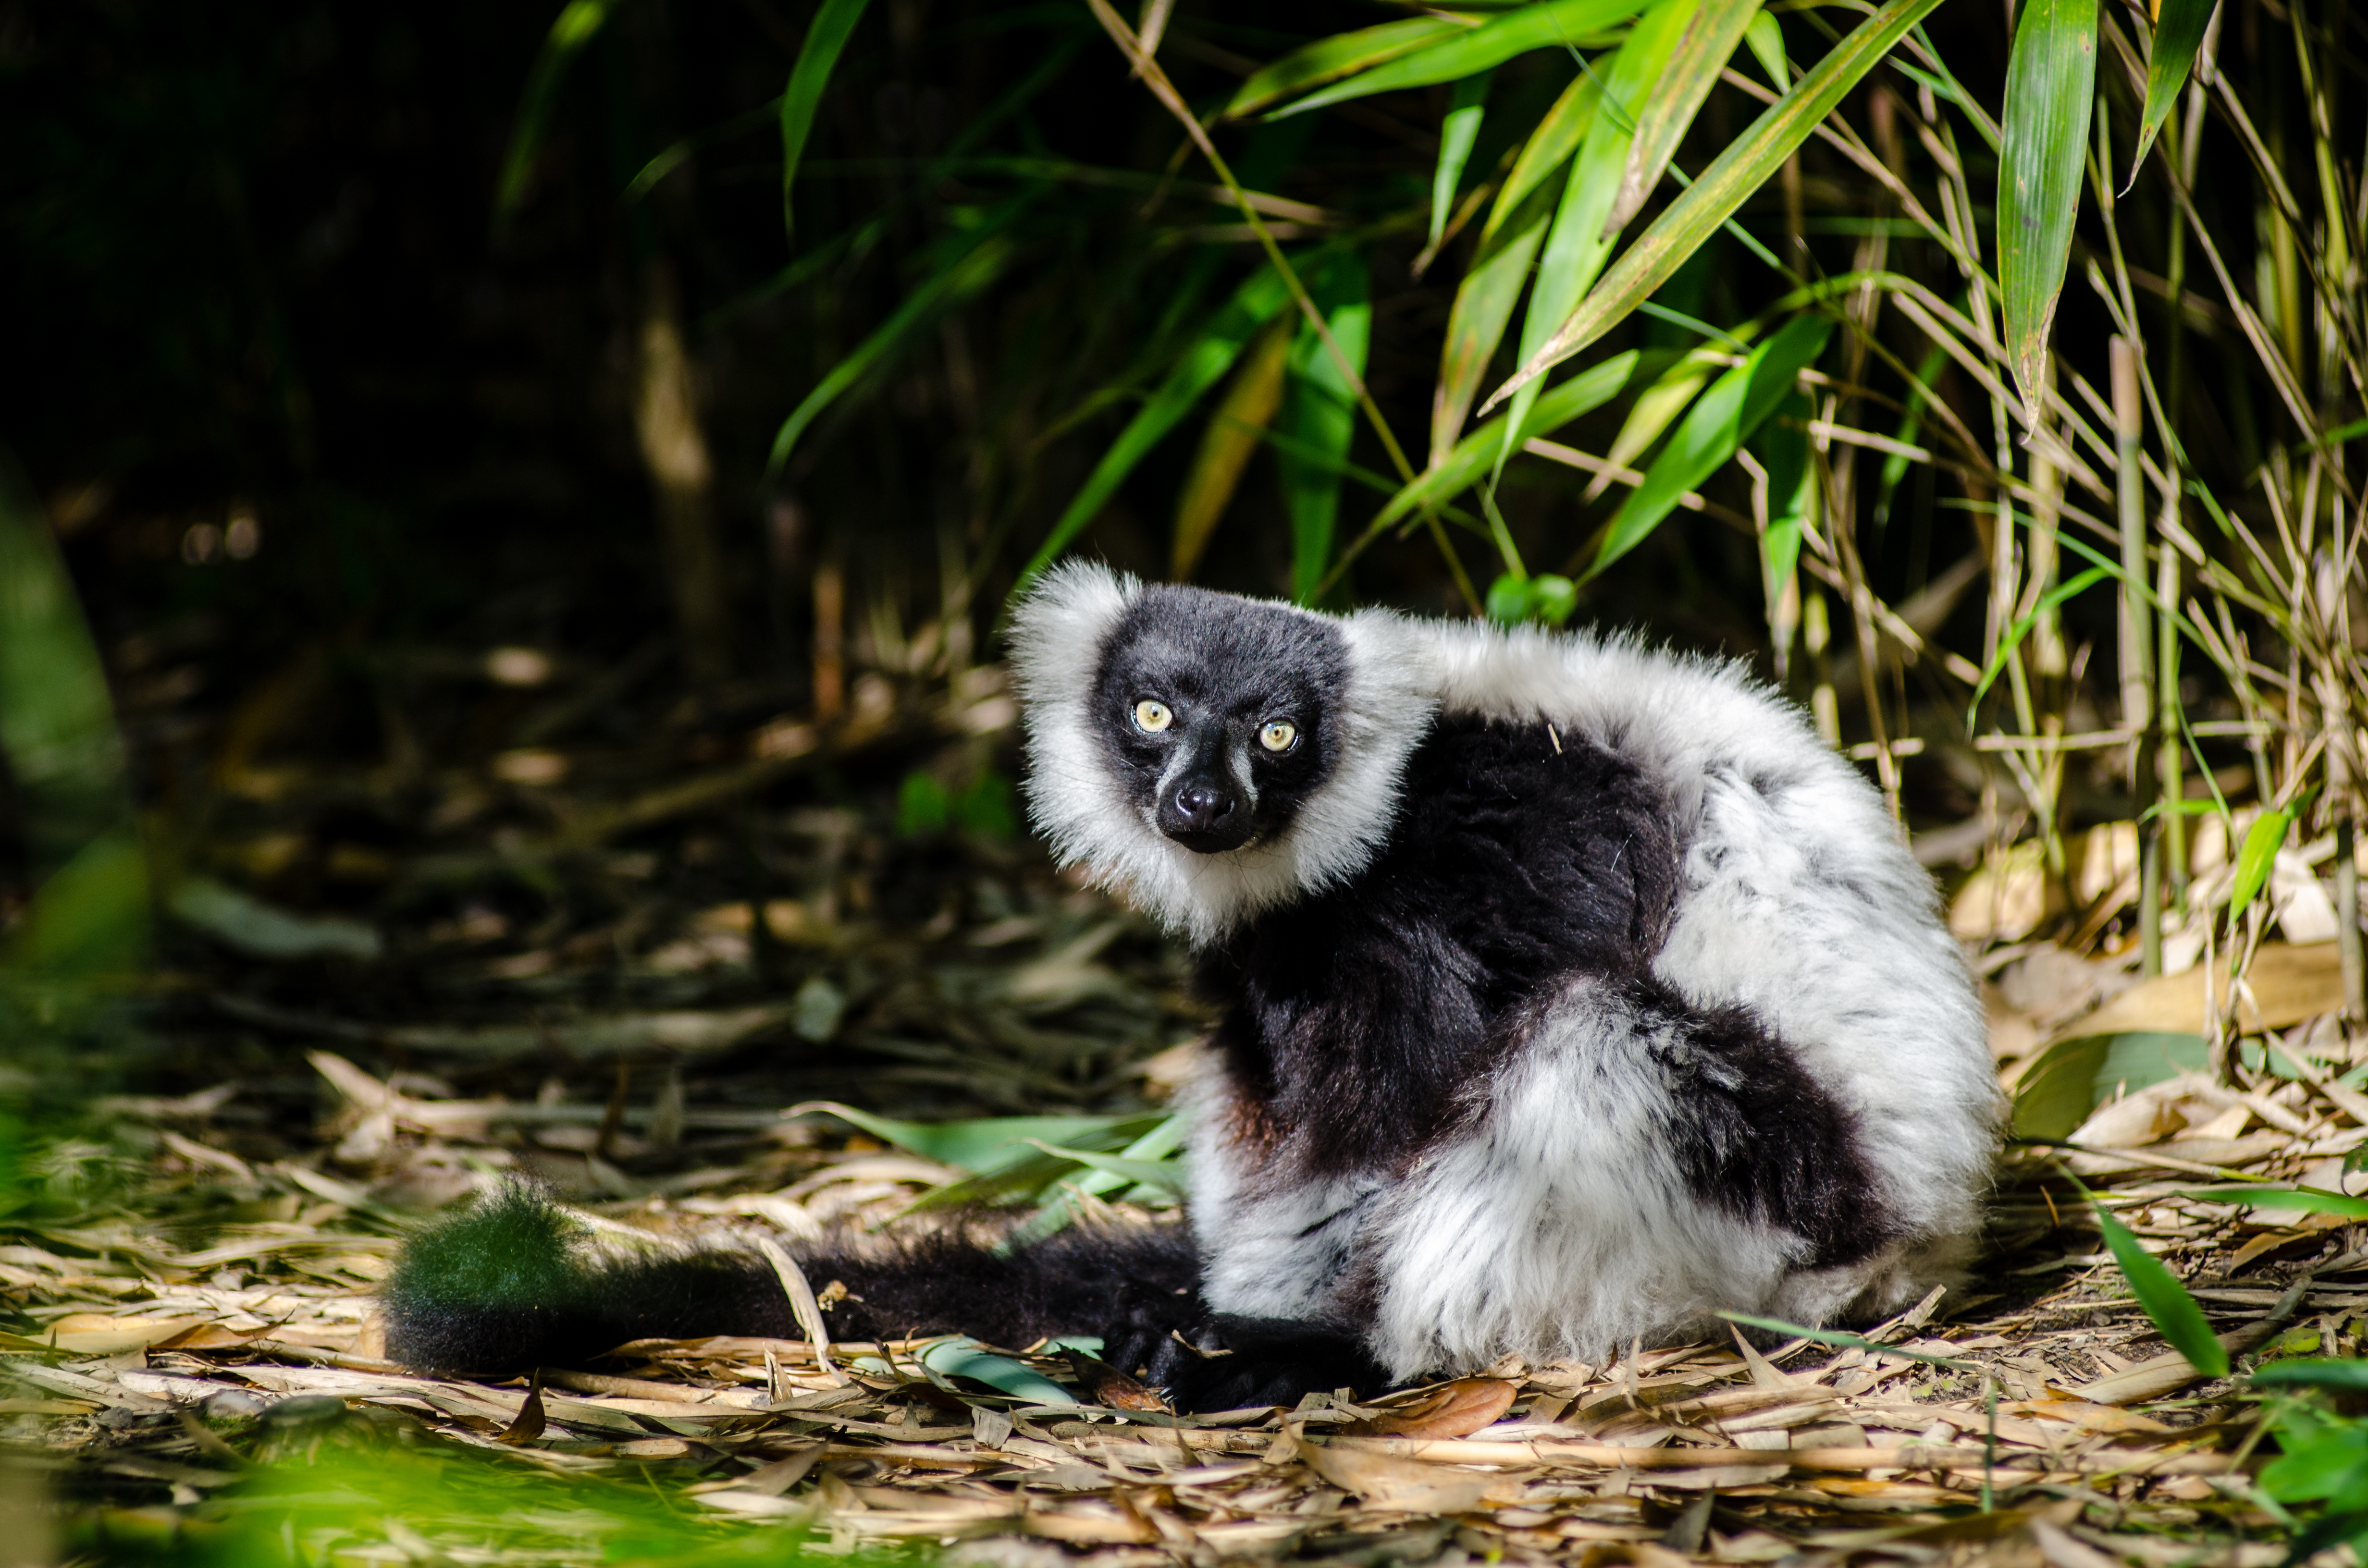
nature, forest, white, animal, wildlife, zoo, jungle, mammal, black, fauna, primate, eyes, madagascar, vertebrate, germany, deutschland, schwarz, tier, augen, habitat, lemur, tierpark, madagaskar, ruffed, weiser, vari, lemuren, natural environment, new world monkey